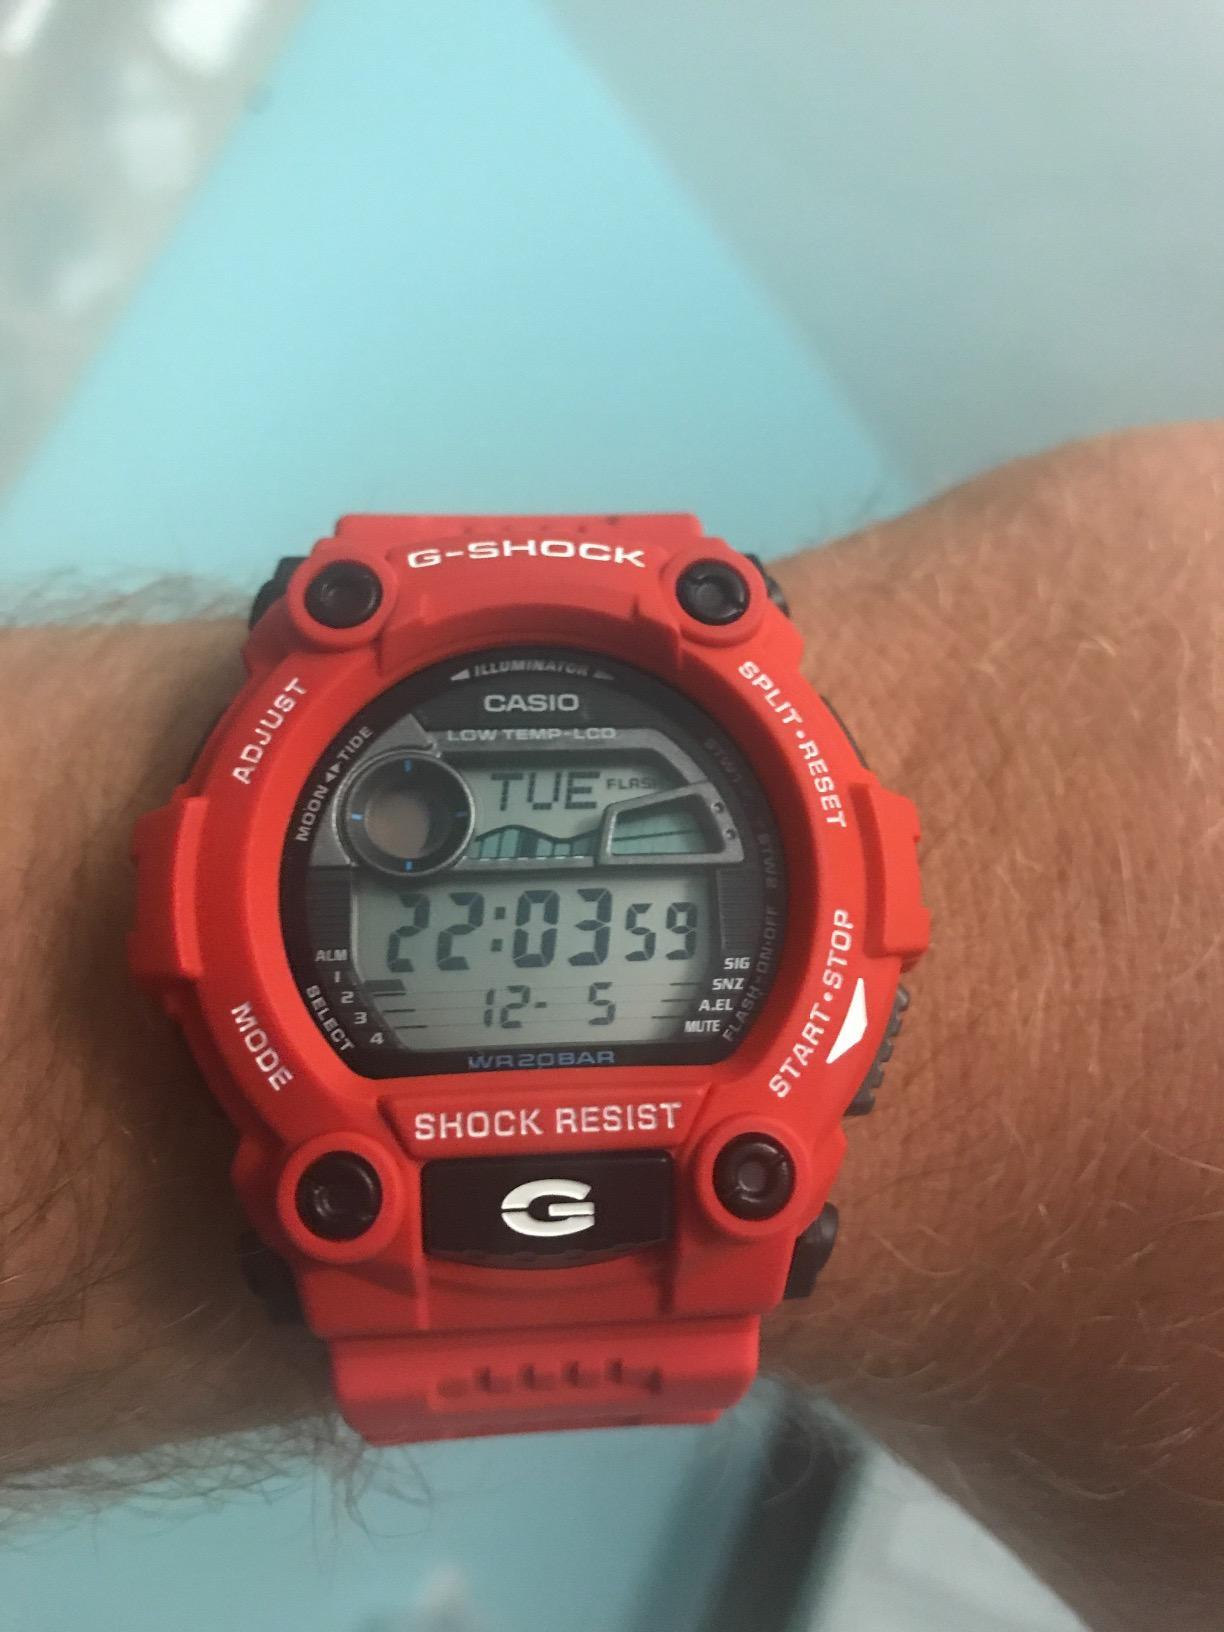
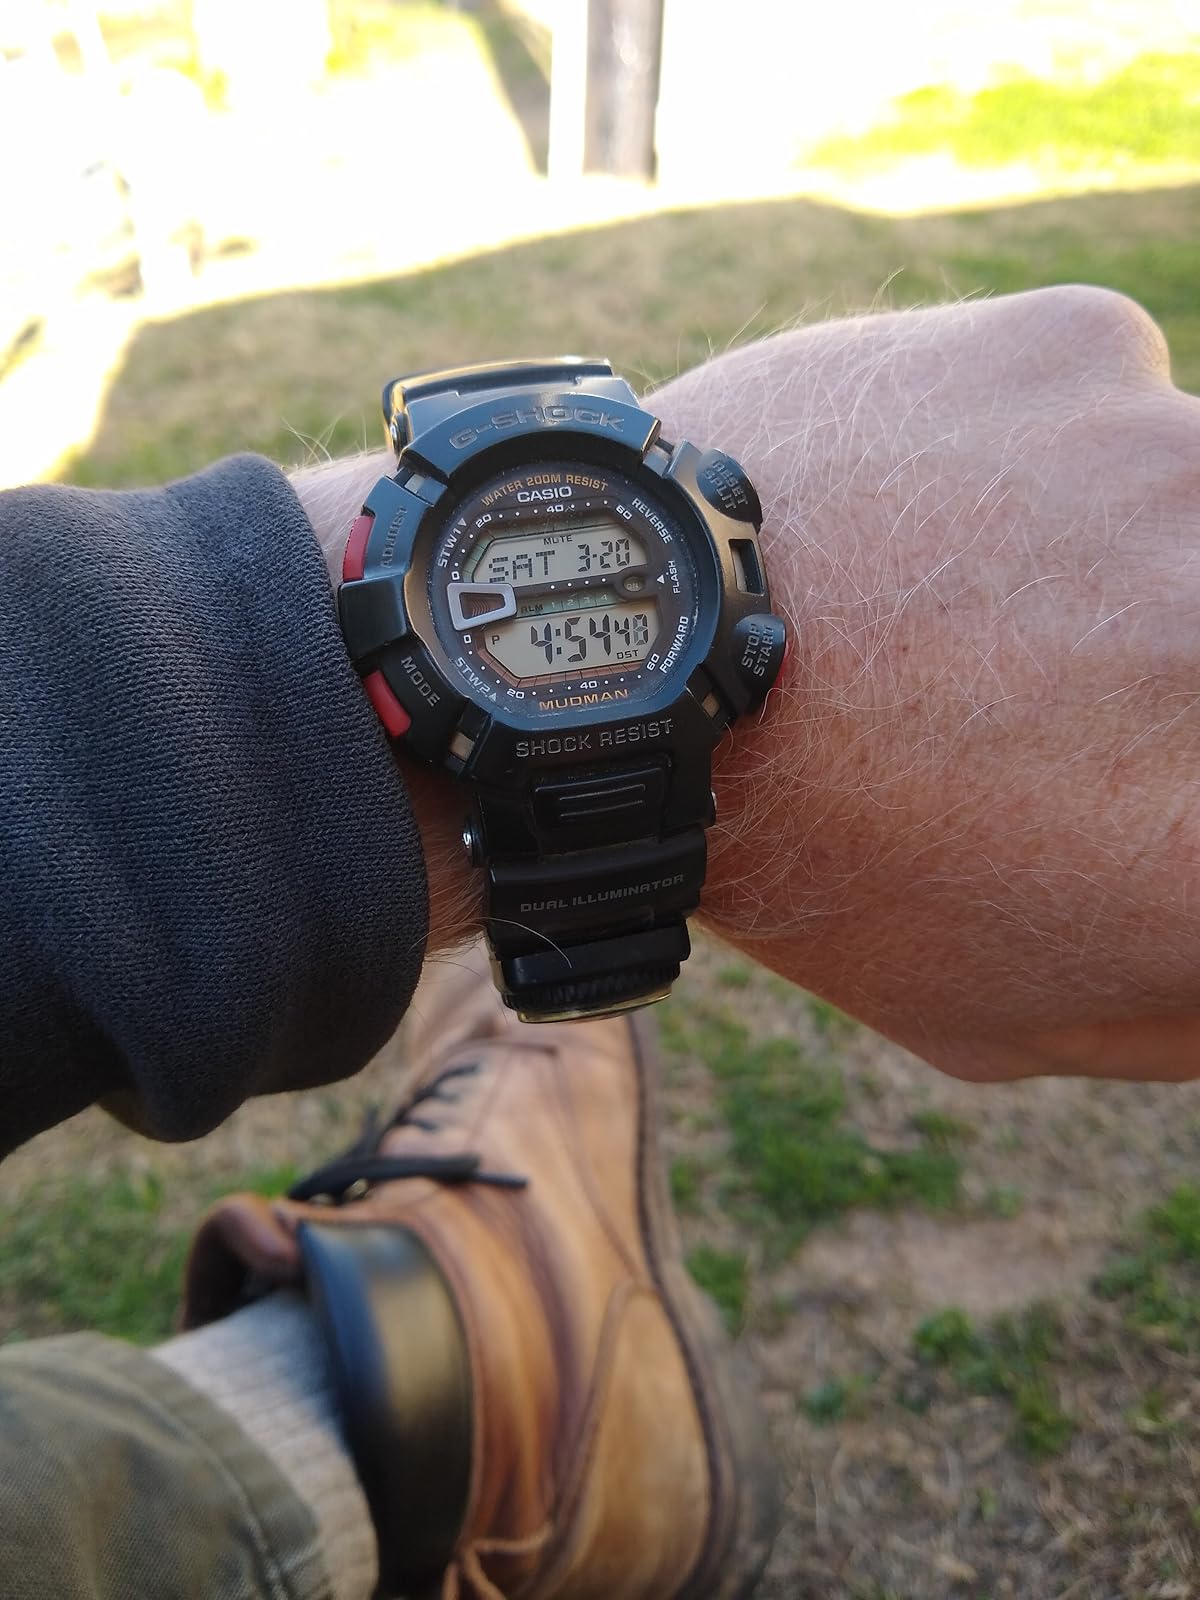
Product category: accessories_watch
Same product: no